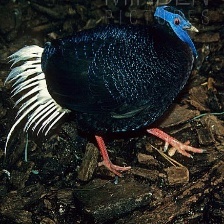
Species: BULWERS PHEASANT
Scientific name: LOPHURA BULWERI